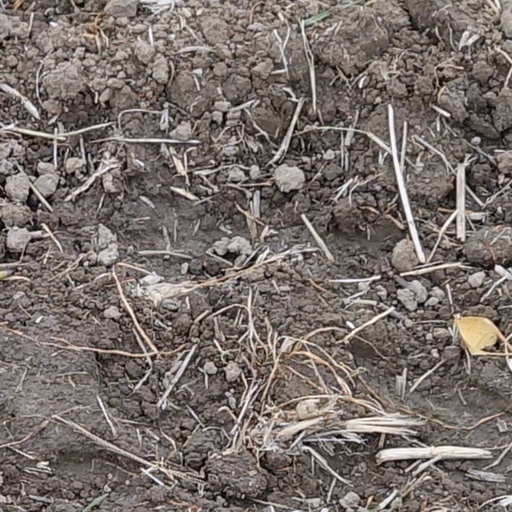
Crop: wheat